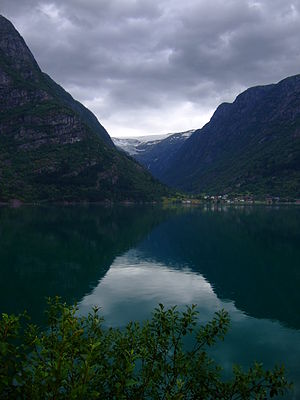
Medium (person) / Medier / Anna Elisabeth Westerlund
I den mørke Sørfjorden, her med udsigt mod Folgefonna, udpegede Westerlund i 1980, hvor de to savnede lå druknet.
Et medium er i parapsykologien en person med påstået evne til at komme i kontakt med åndeverdenen, som regel i en trancelignende tilstand.